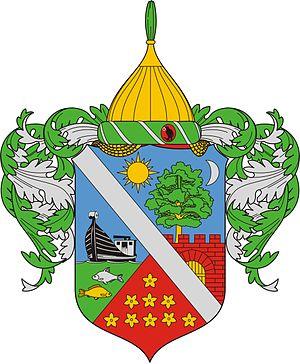
Röszke est un village et une commune du comitat de Csongrád en Hongrie.